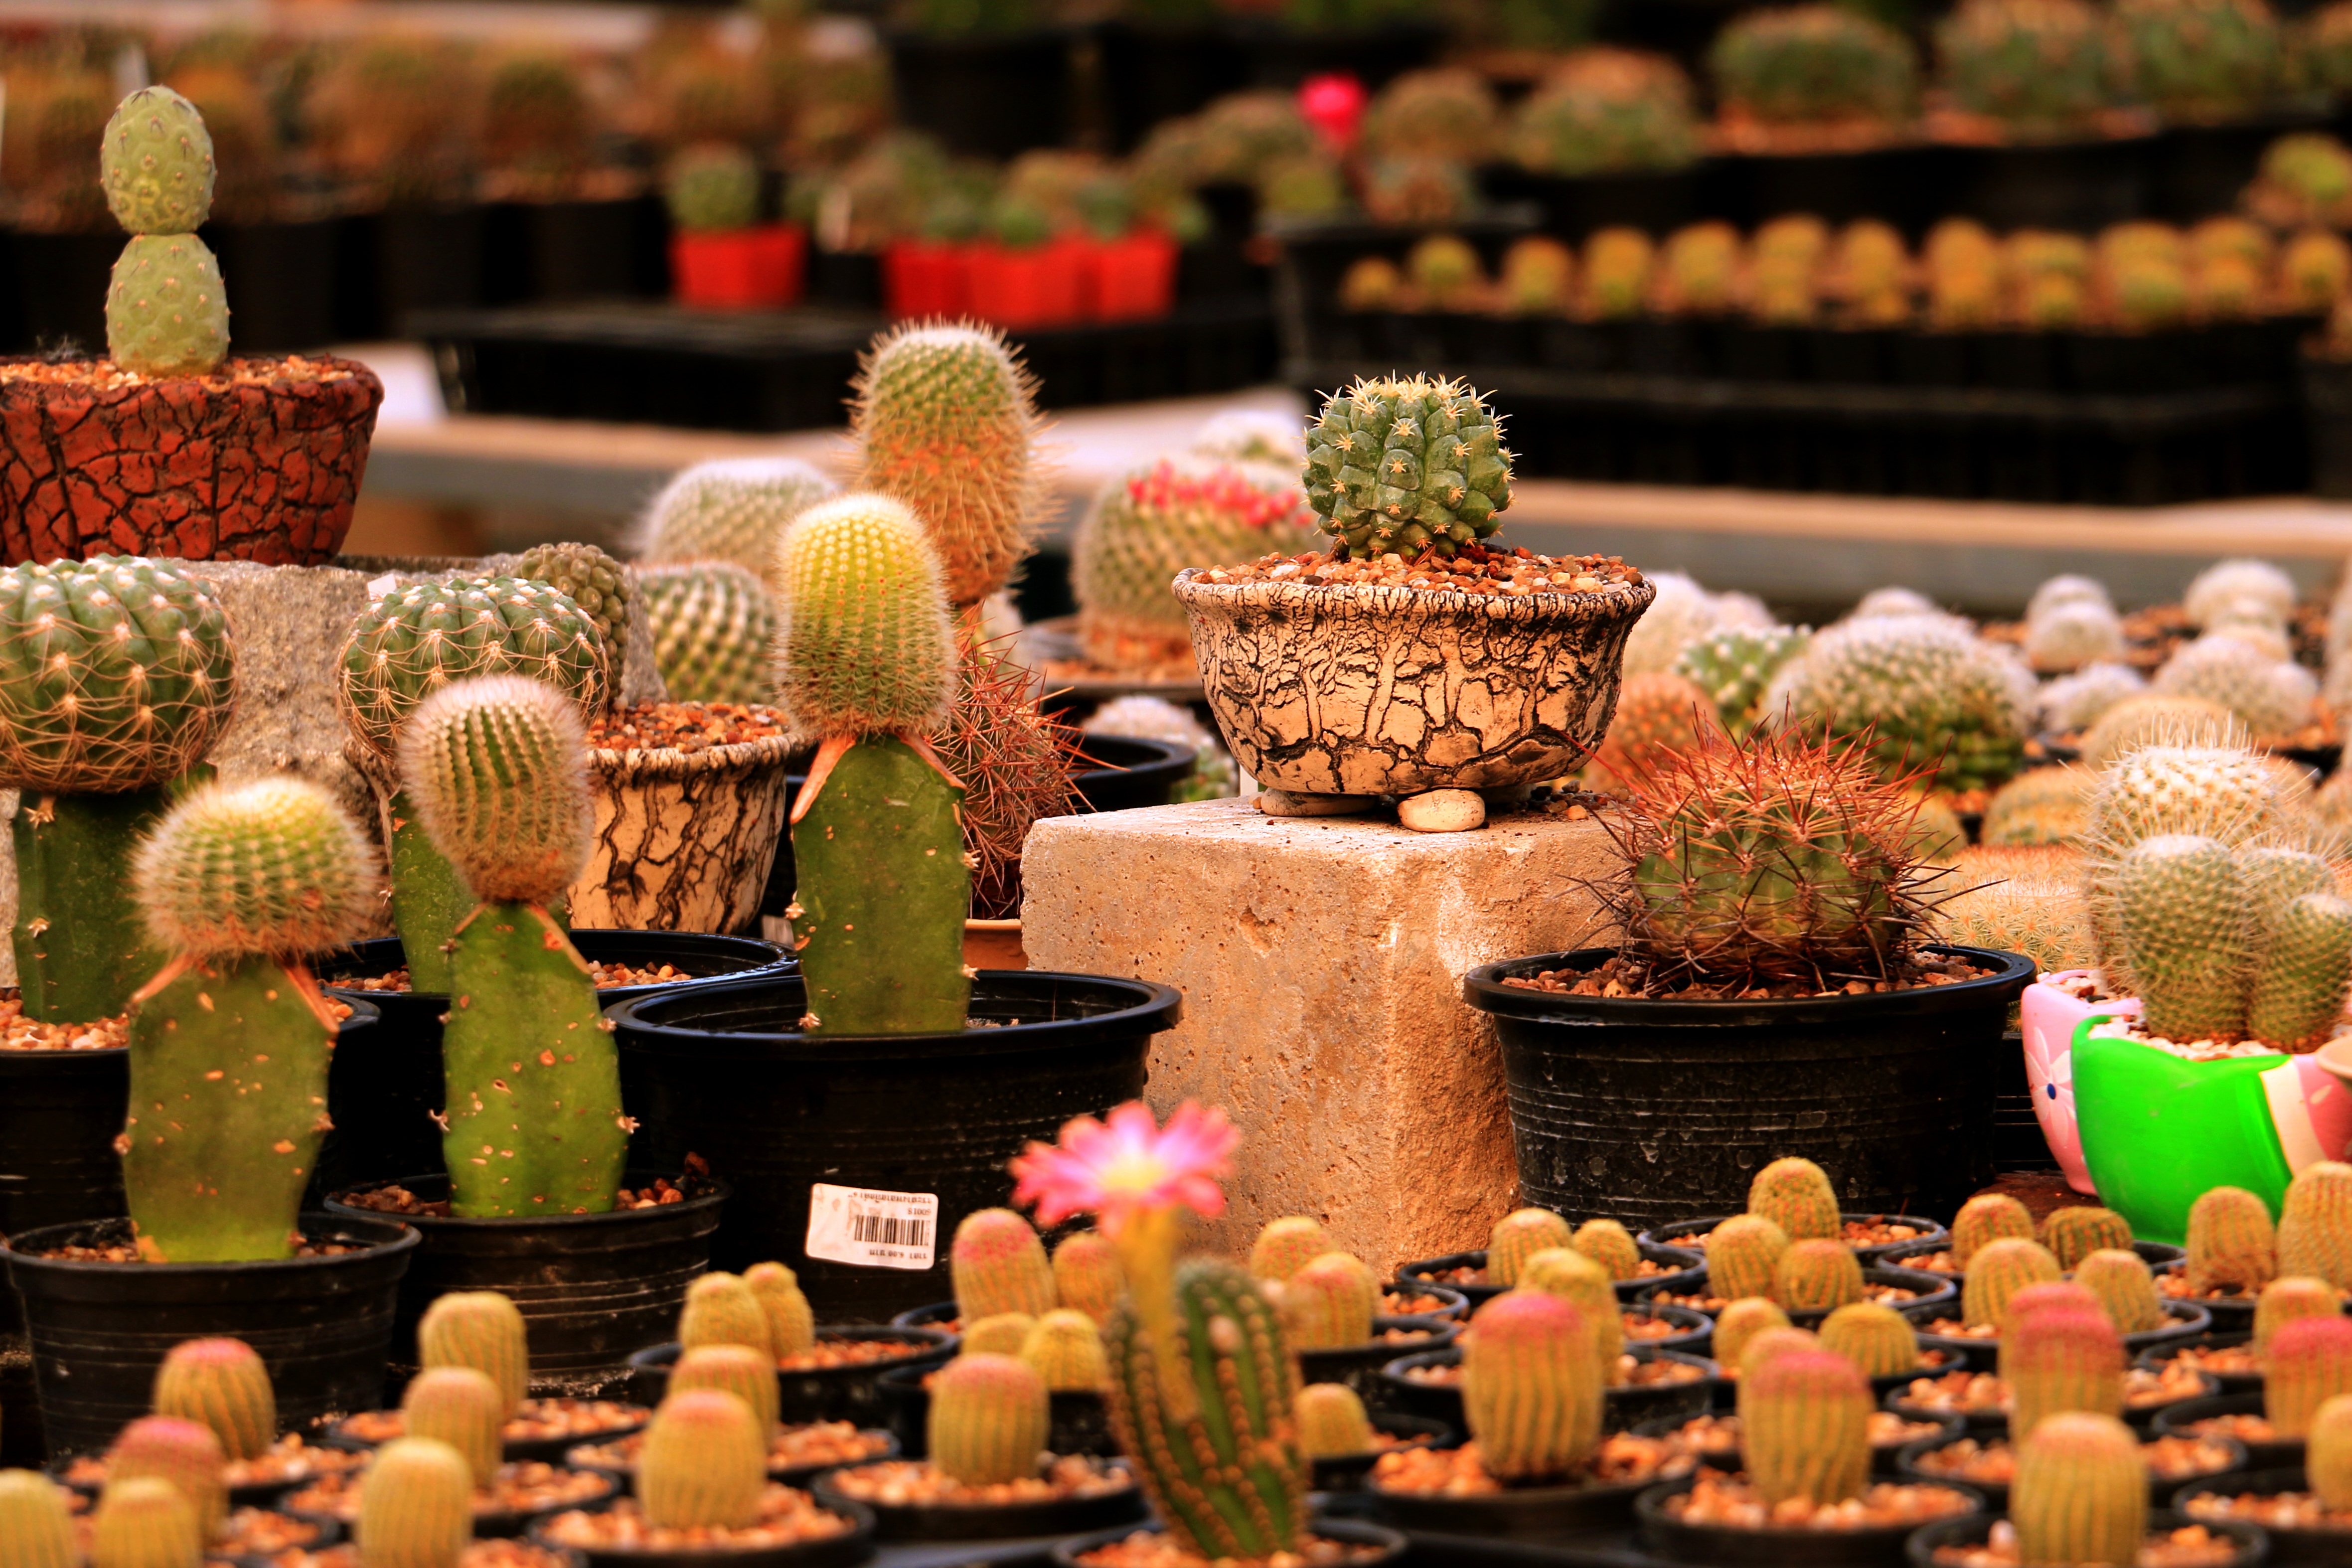
nature, cactus, plant, flower, decoration, green, grow, natural, garden, floristry, floral design, flower arranging